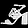
Label: Sandal